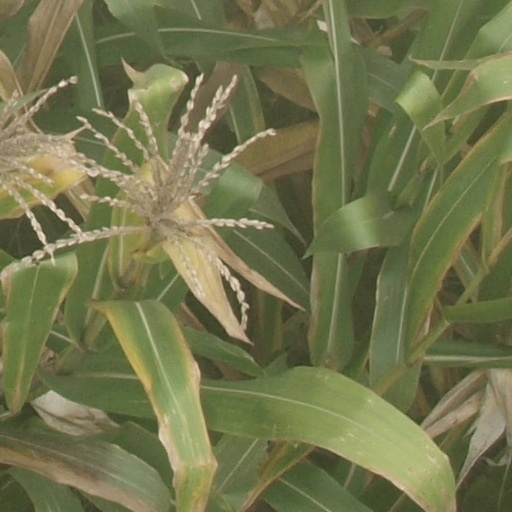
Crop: maize; corn